Morteza Saghaeiannejad

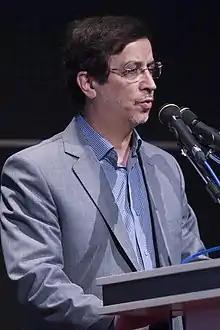

Sayyid Morteza Saghaeiannejad (spelled more correctly Saghayannezhad ) is an Iranian academic professor. He currently serves as Electrical Engineering professor at Isfahan University of Technology in his hometown Isfahan.